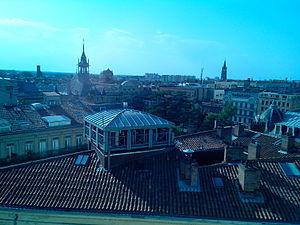
La Méthode Claire est un téléfilm français réalisé par Vincent Monnet et diffusé pour la première fois le 16 octobre 2012 sur M6.